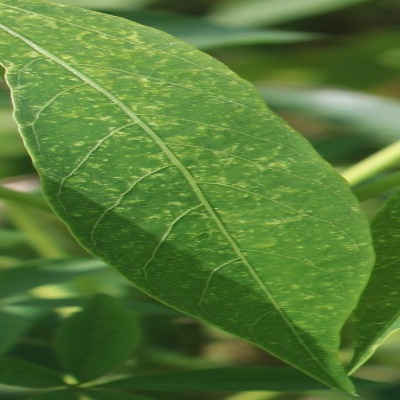
Crop: Cassava
Condition: green mite